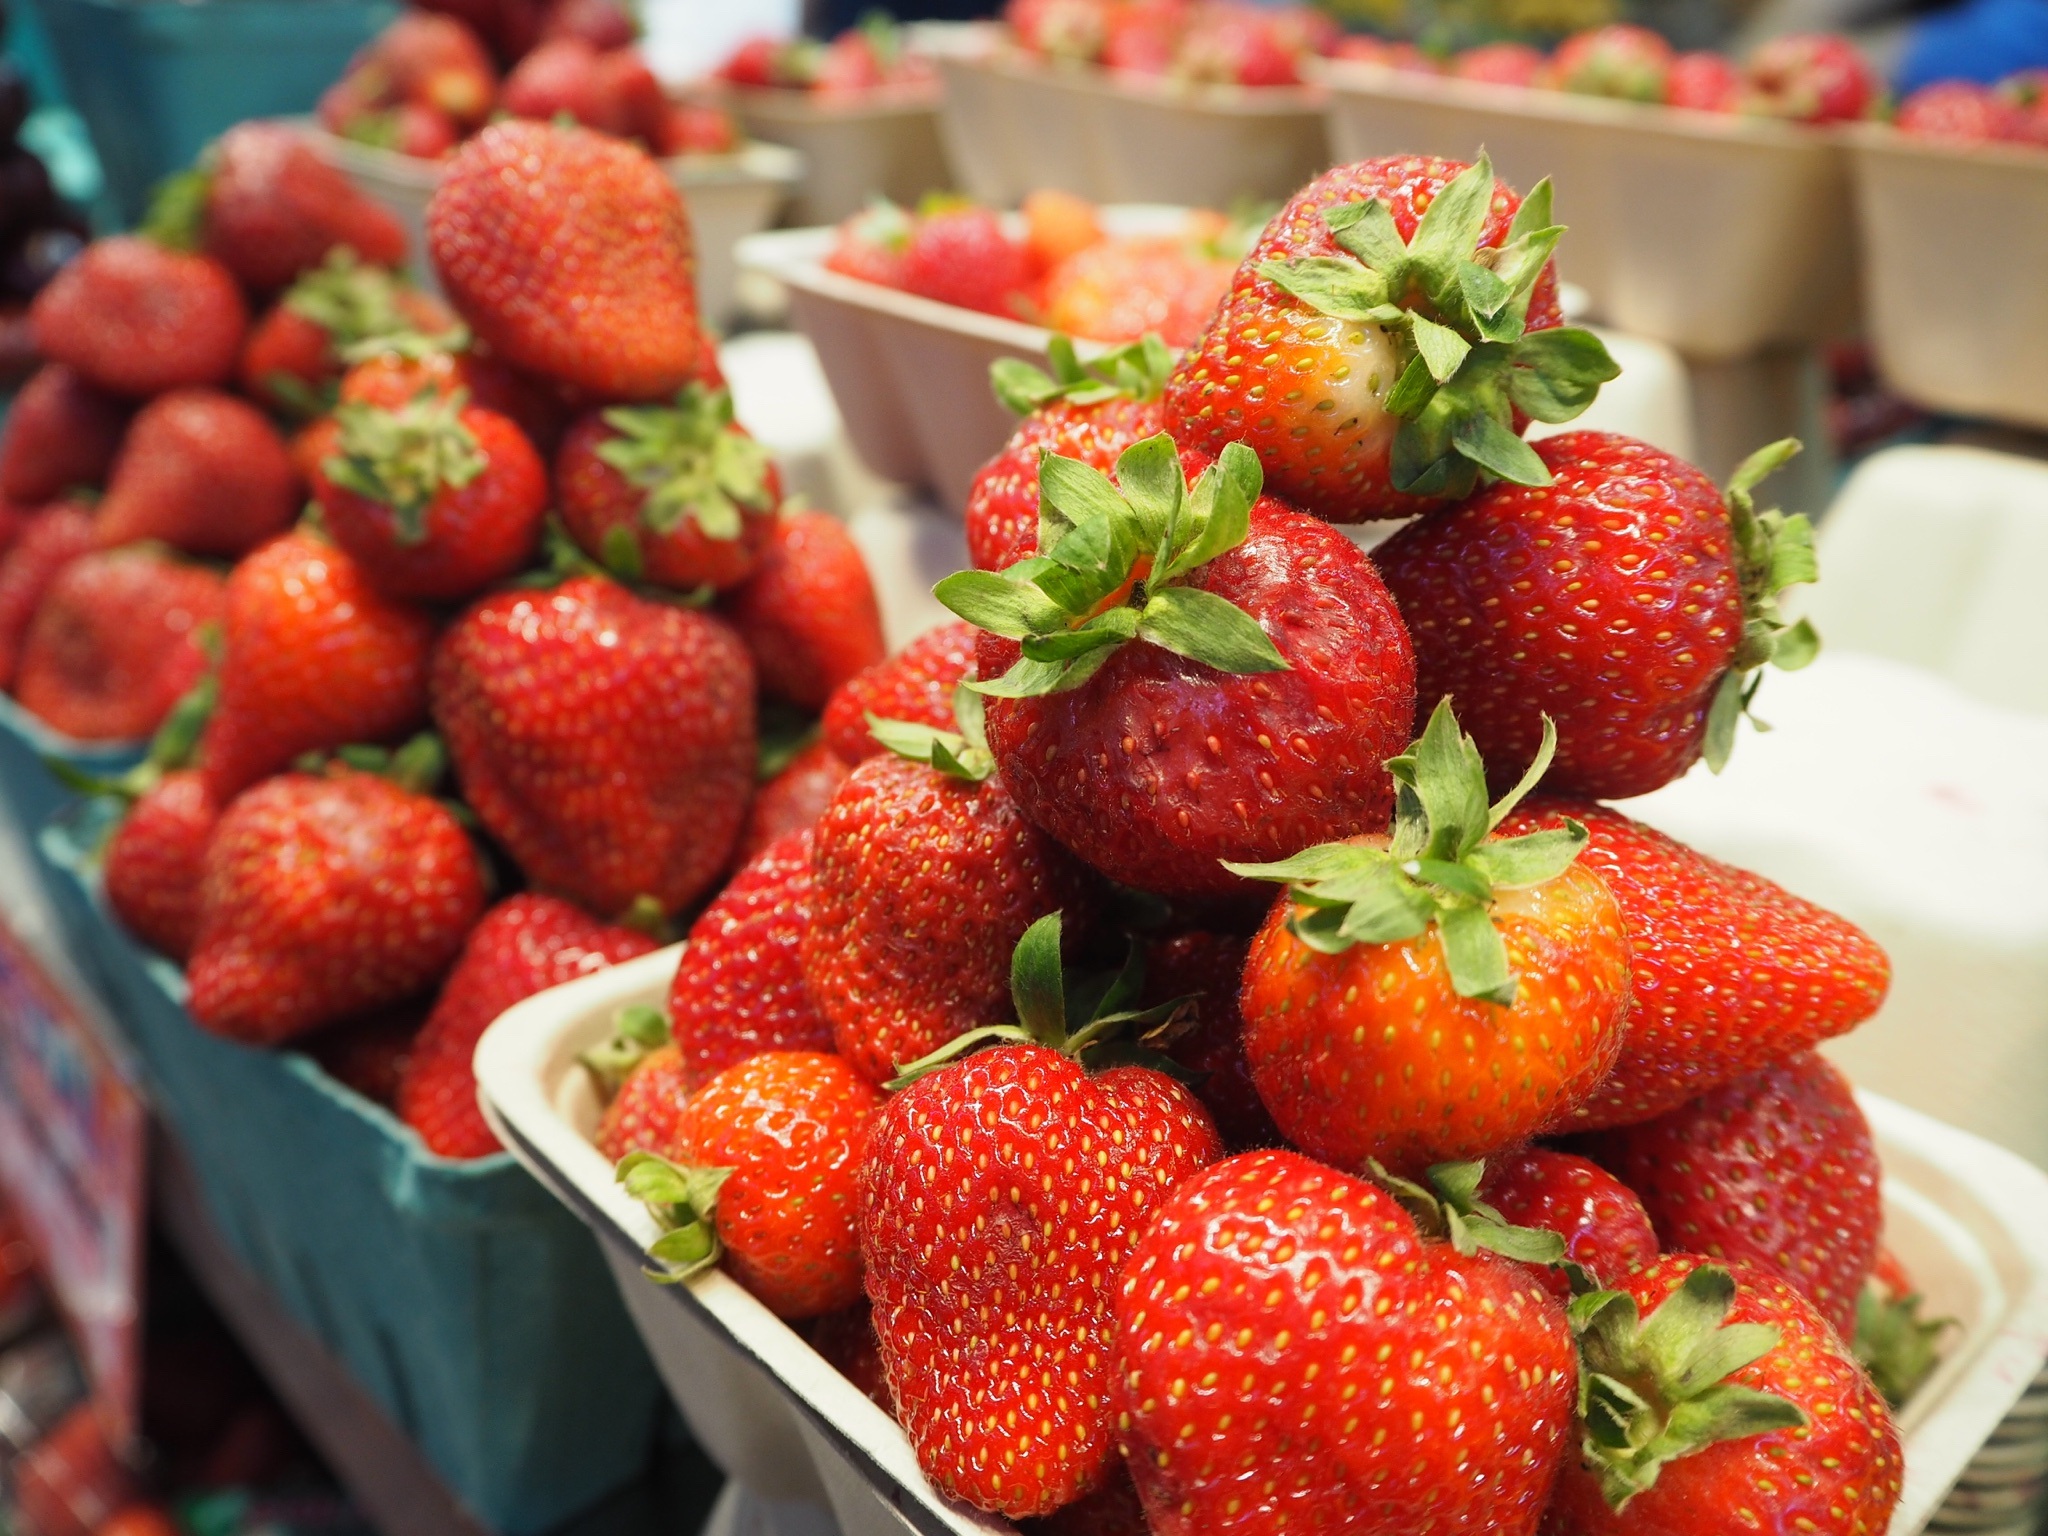
fruit, berry, food, produce, strawberry, strawberries, marche, natural foods, local food, frutti di bosco